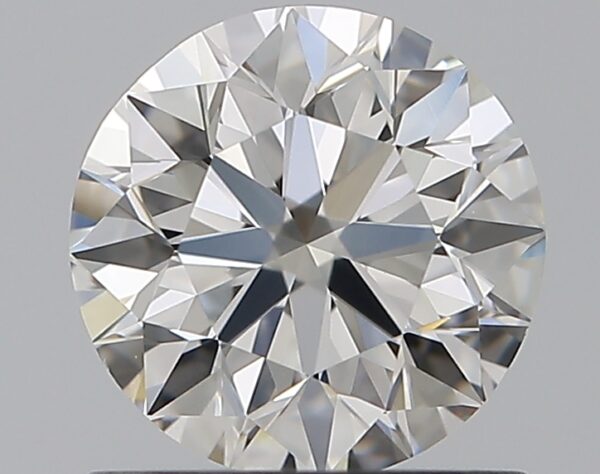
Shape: round
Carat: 0.8
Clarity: VS1
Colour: G
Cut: EX
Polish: EX
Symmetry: EX
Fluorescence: ST
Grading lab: GIA
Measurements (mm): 5.87 x 5.91 x 3.72